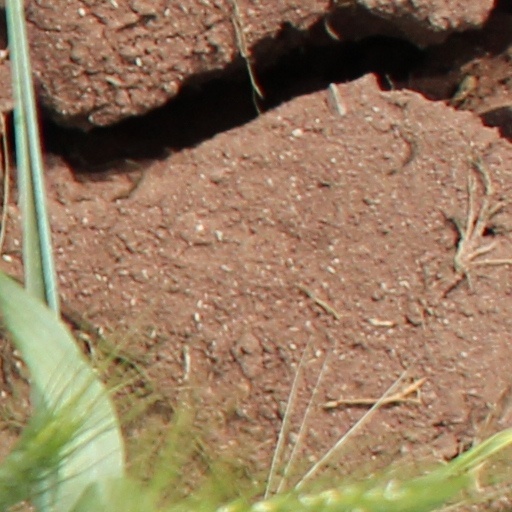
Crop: wheat